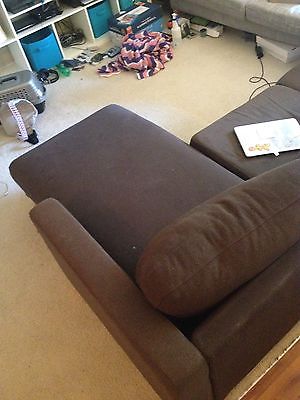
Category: sofa